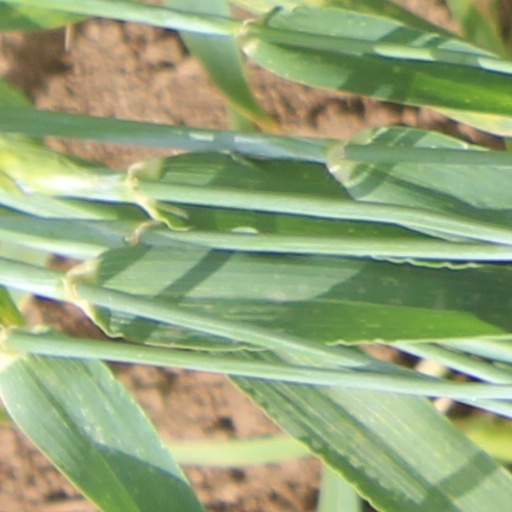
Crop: wheat